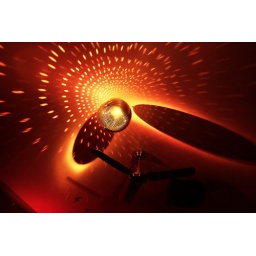
A disco ball hanging from the ceiling of a bar in Berlin.